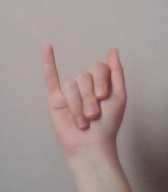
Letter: meem